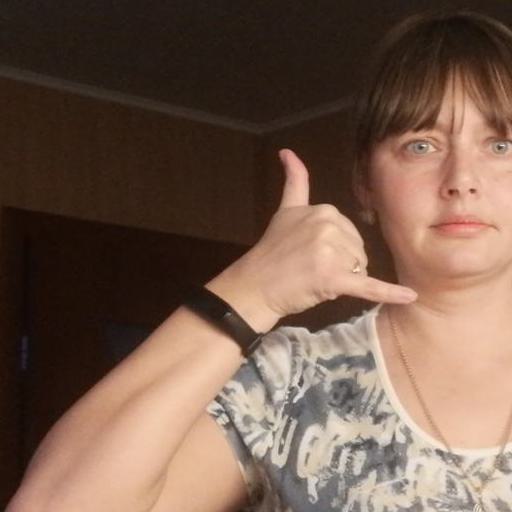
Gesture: call